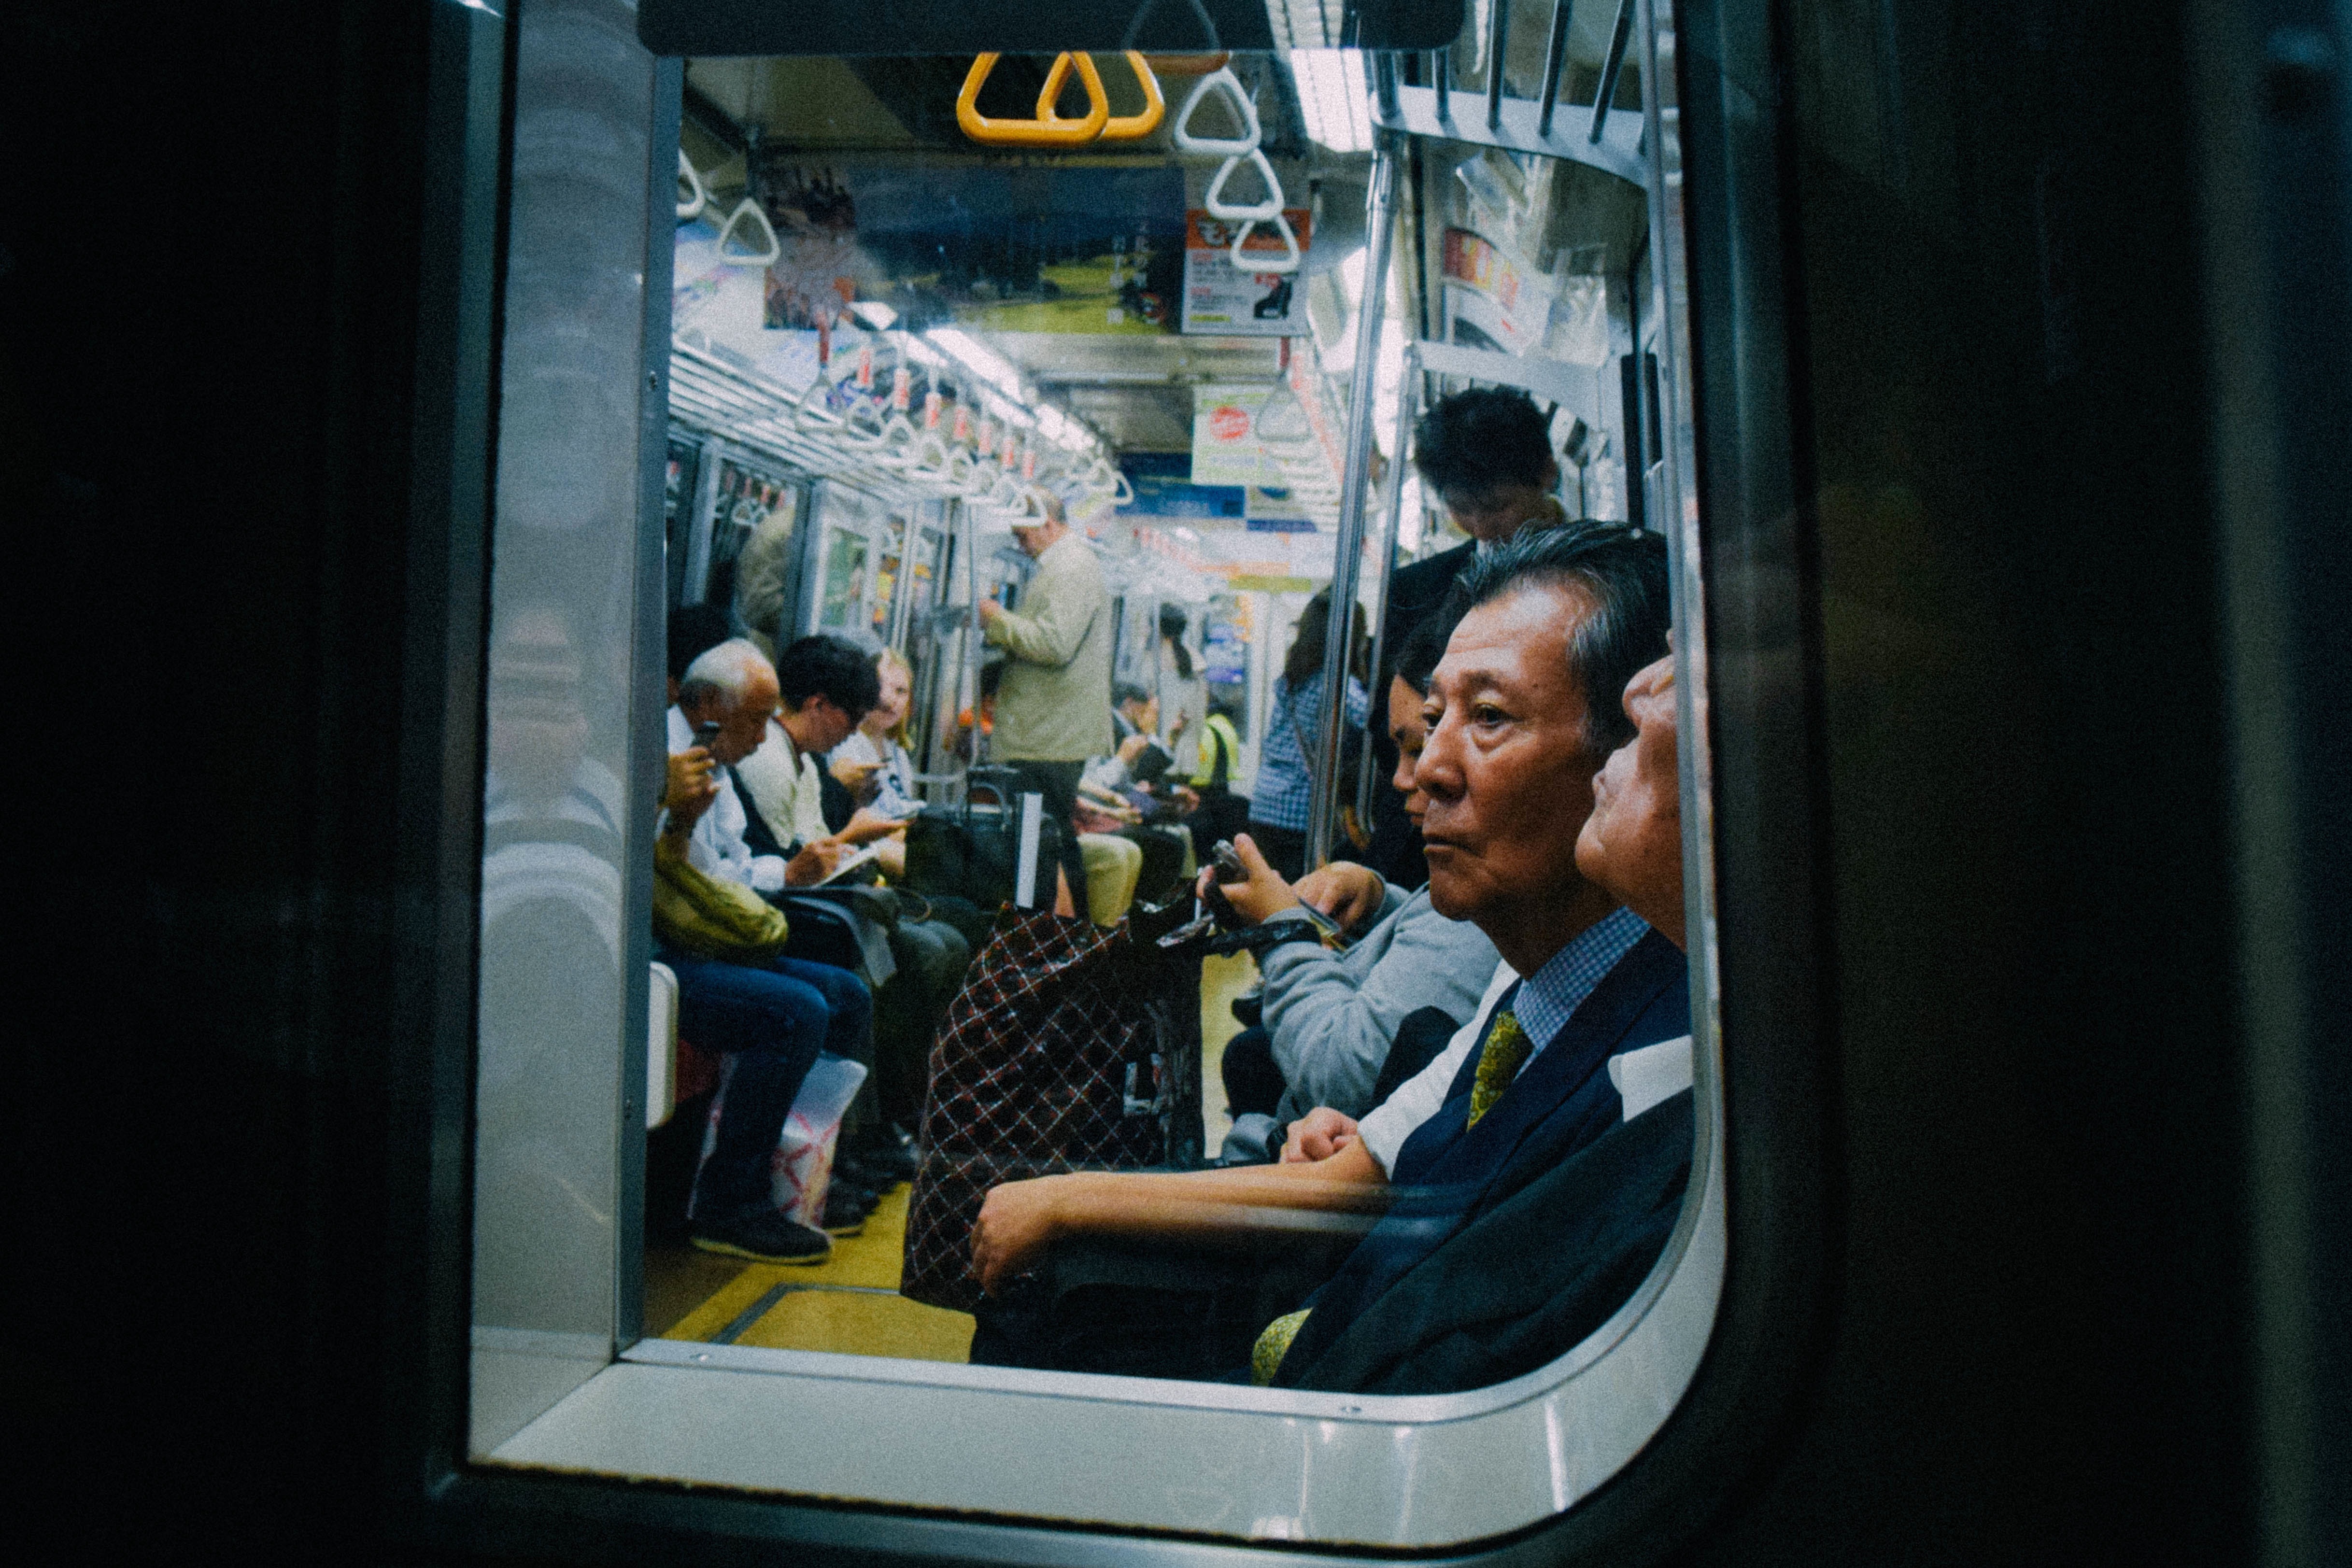
train, subway, metro, underground, transportation, transport, public transport, passengers, snapshot